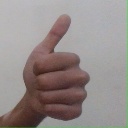
अक्षर: थ